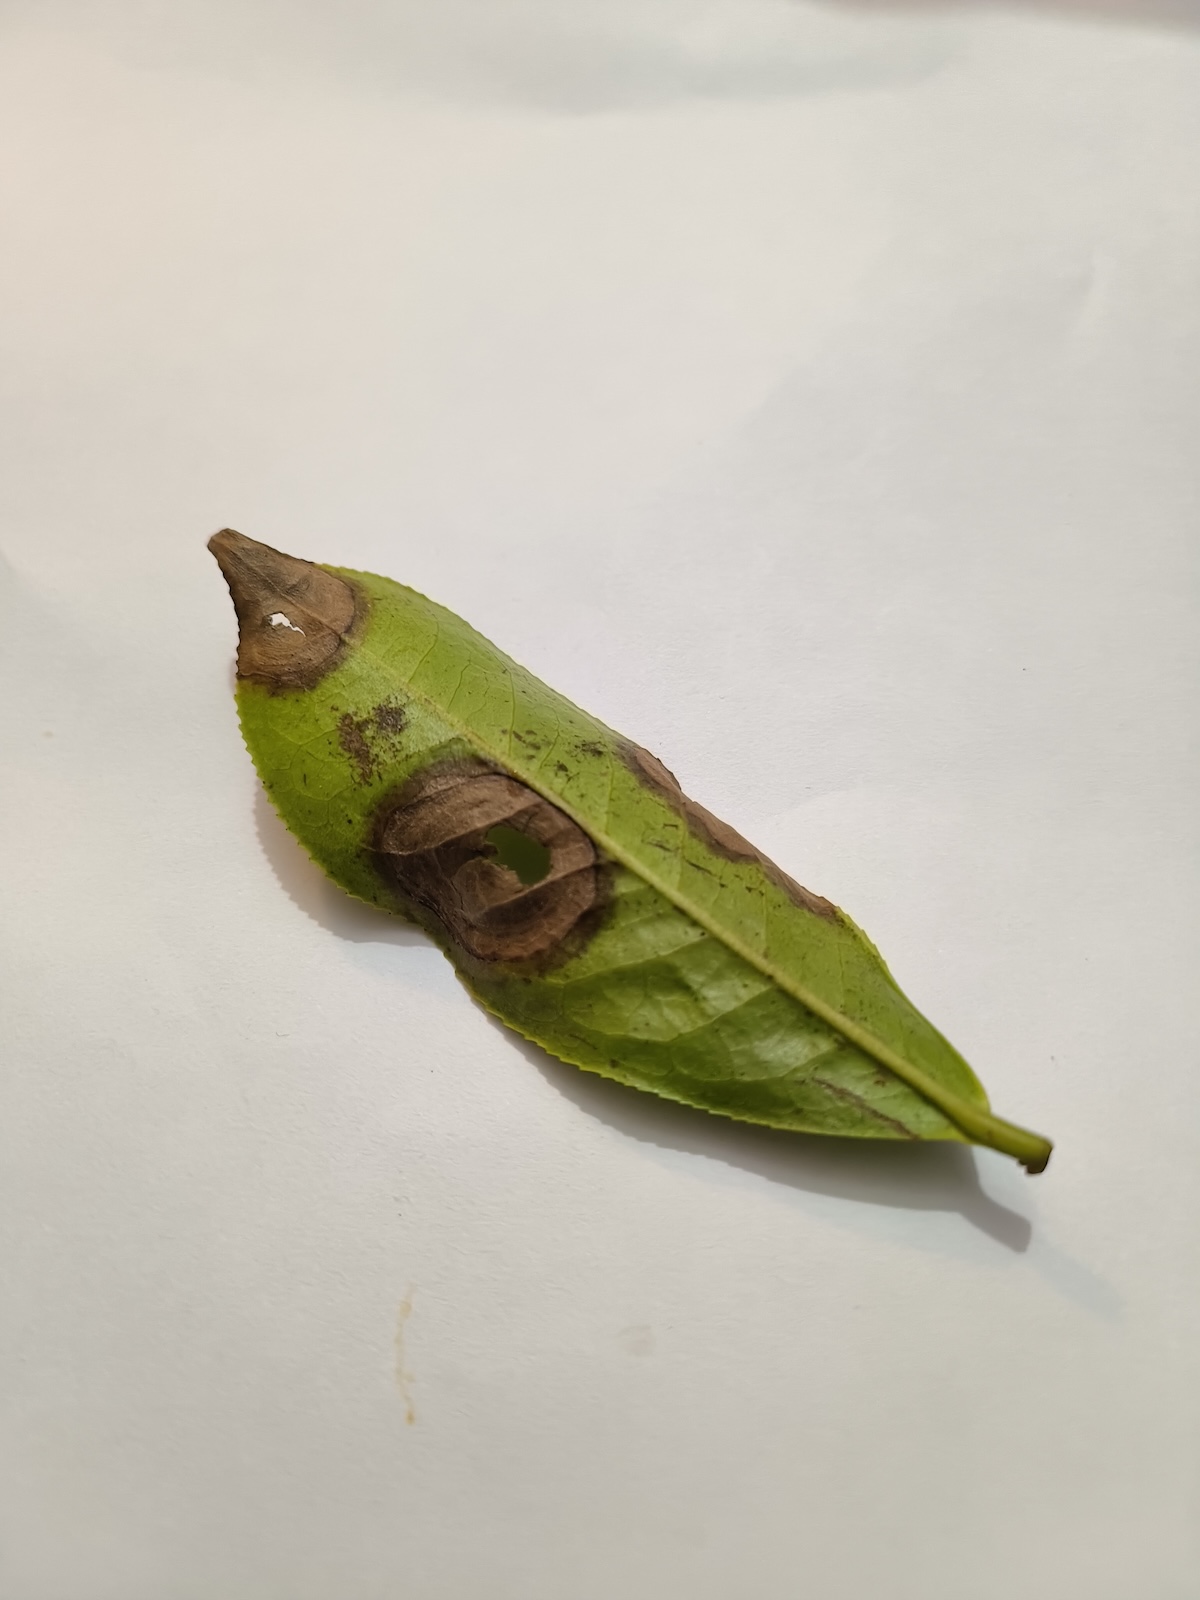
Label: Gray Blight